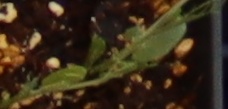
Label: Field Pea